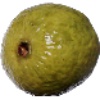
Label: guava